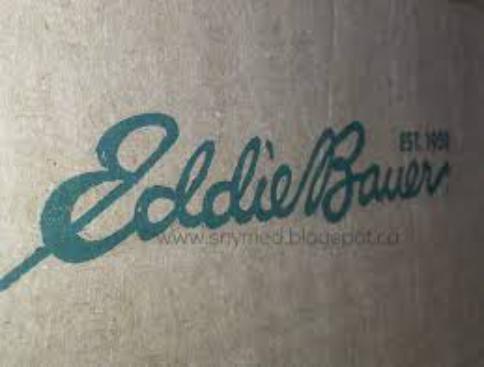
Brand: Eddie Bauer
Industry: Clothes